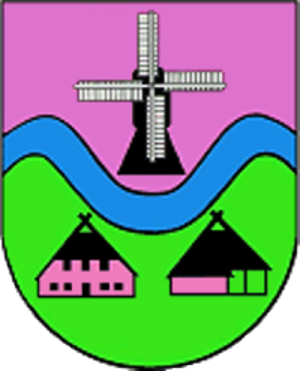
Krummendiek
Coat of arms of Krummendiek
Krummendiek er en by og kommune i det nordlige Tyskland, beliggende i Amt Itzehoe-Land under Kreis Steinburg. Kreis Steinburg ligger i den sydvestlige del af delstaten Slesvig-Holsten.